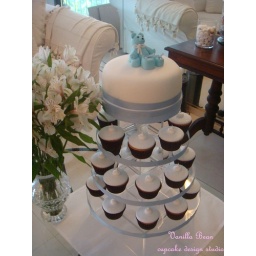
Blue bear theme tower by Vanilla Bean!